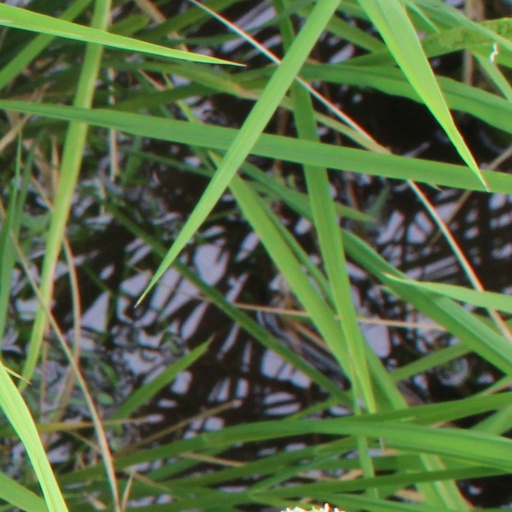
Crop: rice